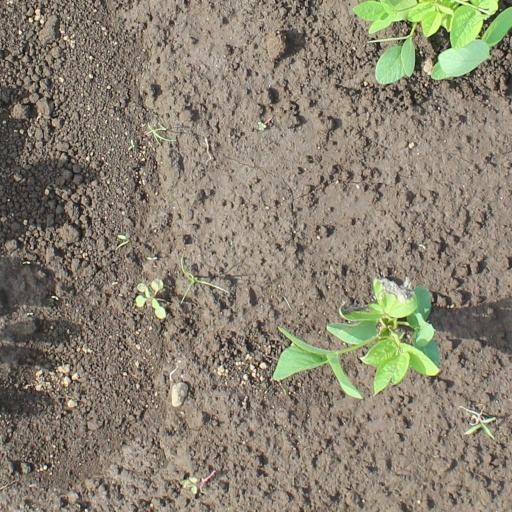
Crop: soybean